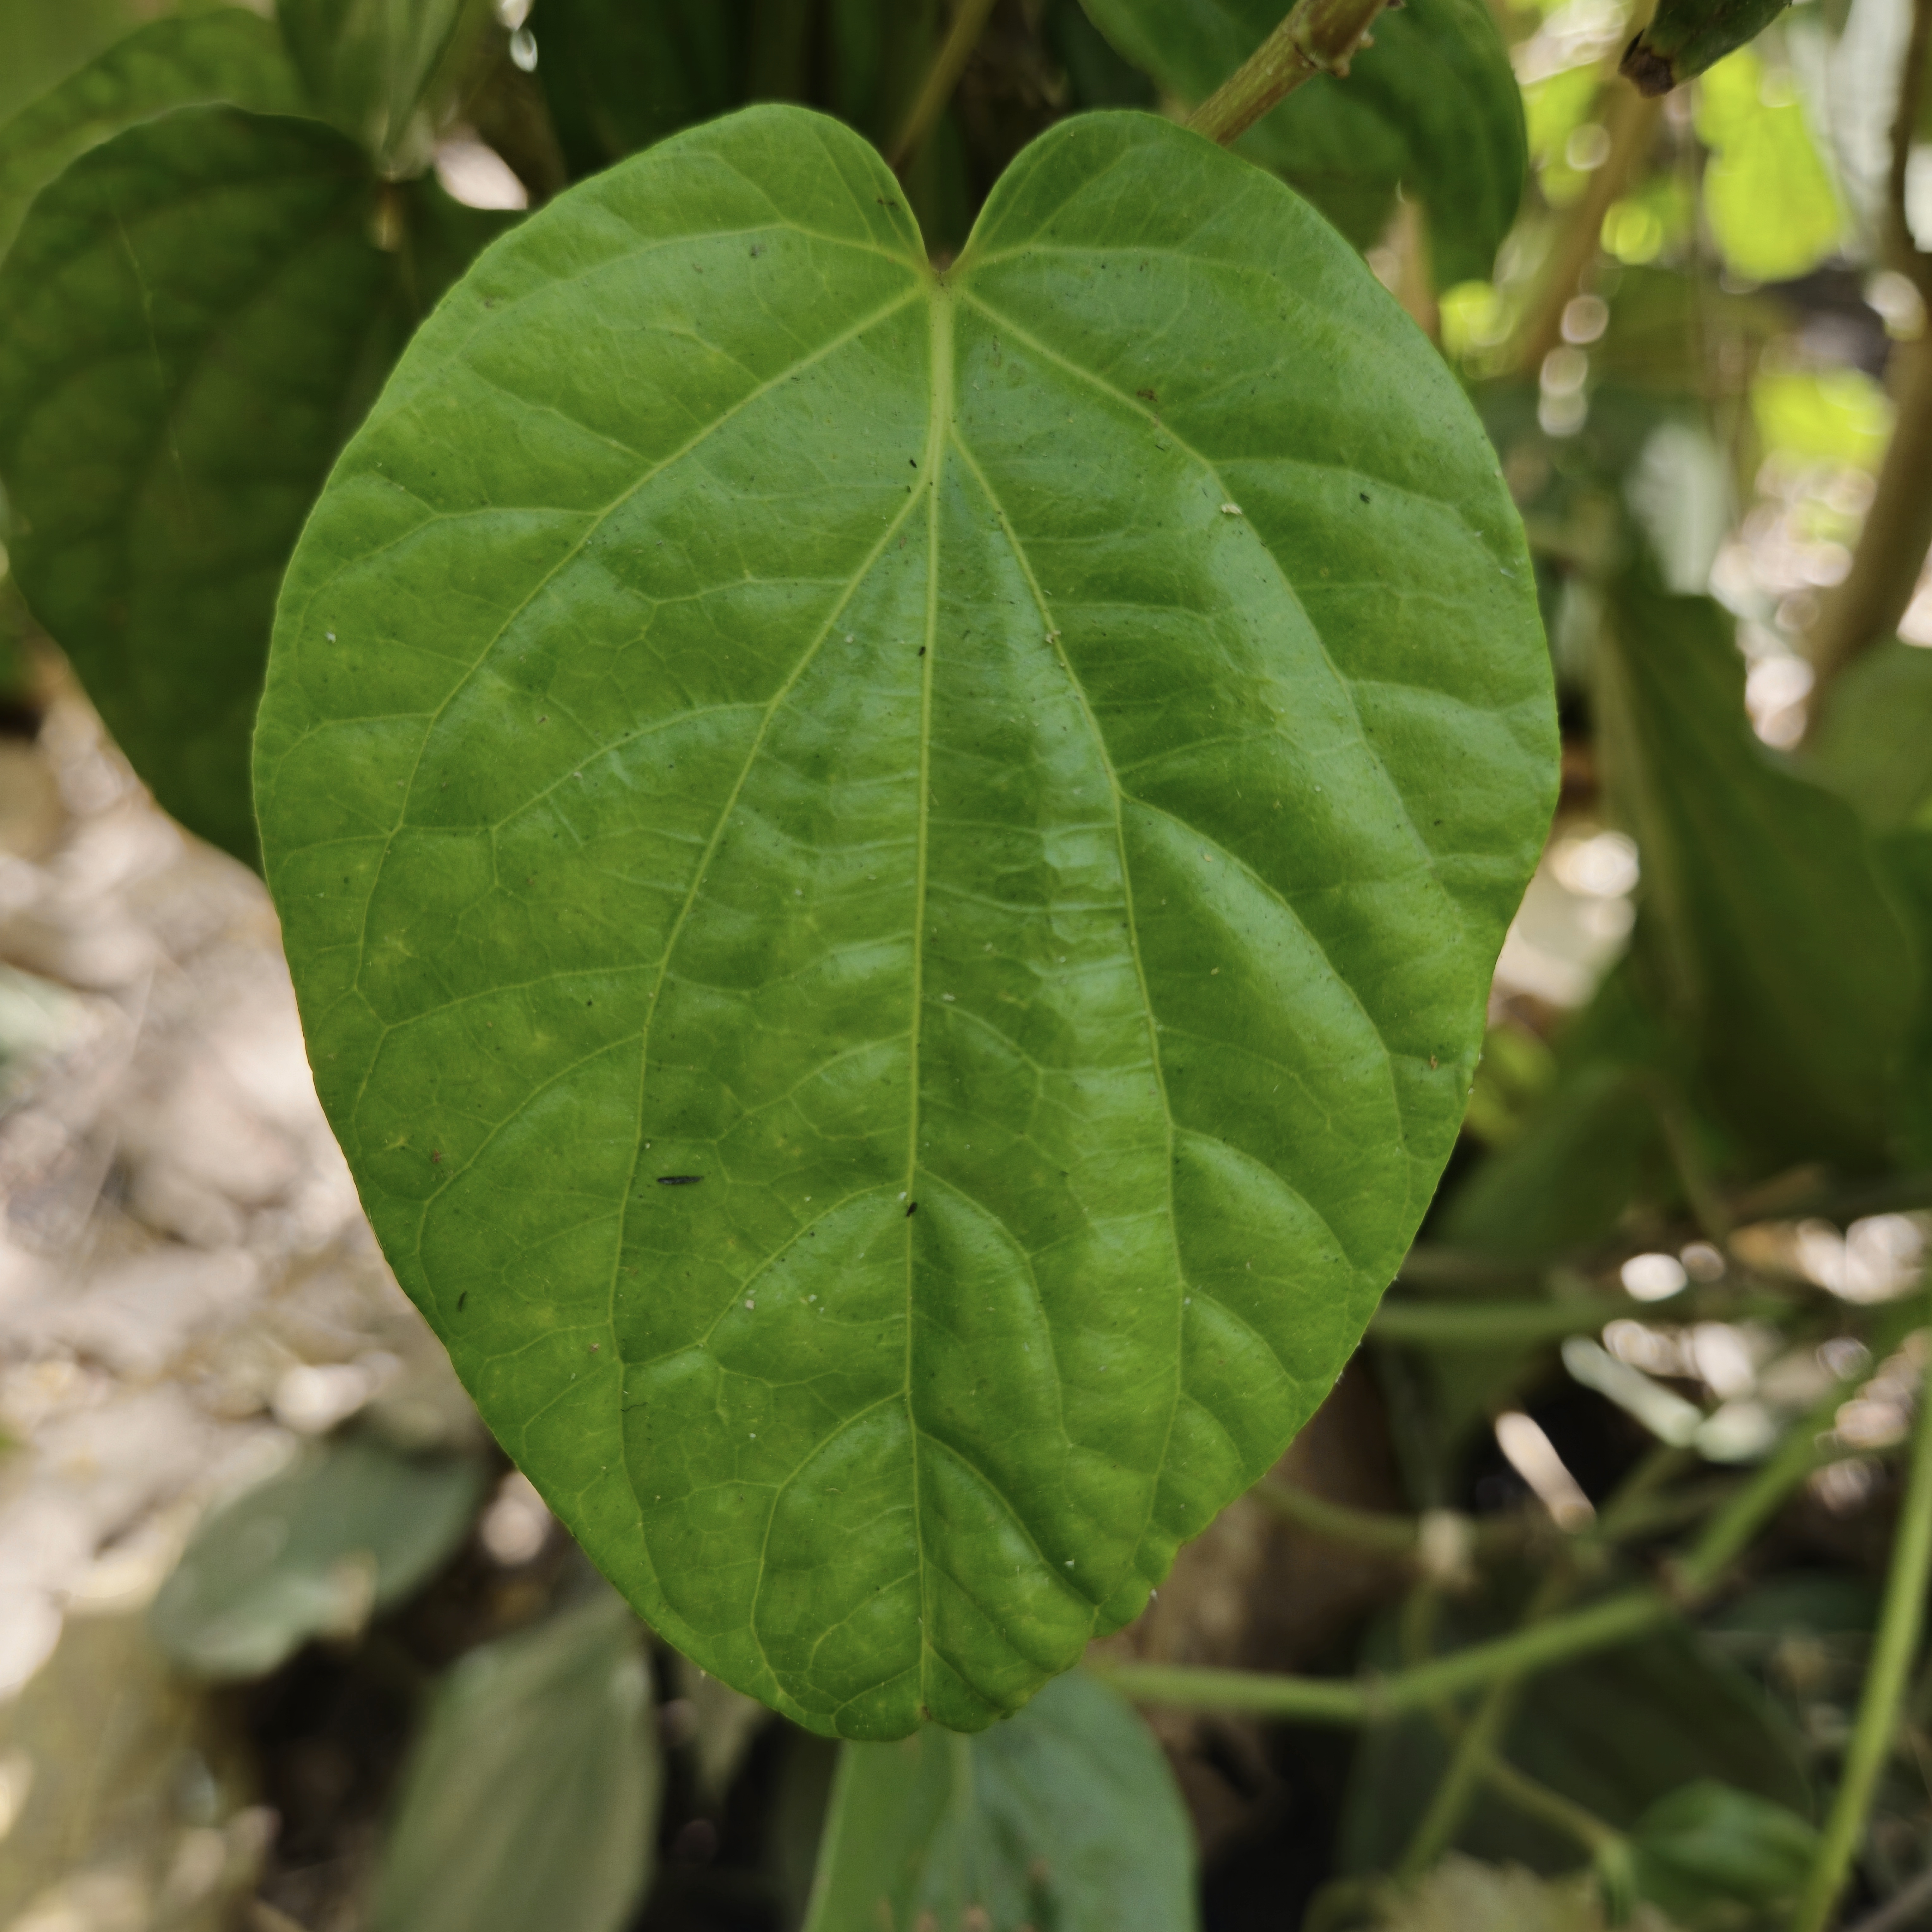
Label: Healthy